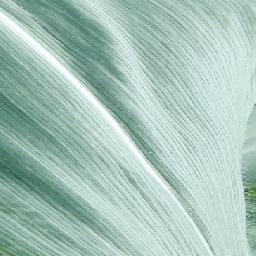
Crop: corn
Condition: (maize)_healthy